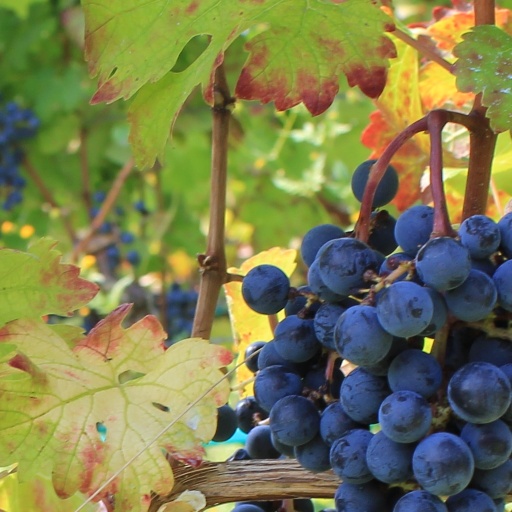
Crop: grape